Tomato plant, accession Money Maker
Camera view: bottom (45 deg); turntable rotation: 300 degrees
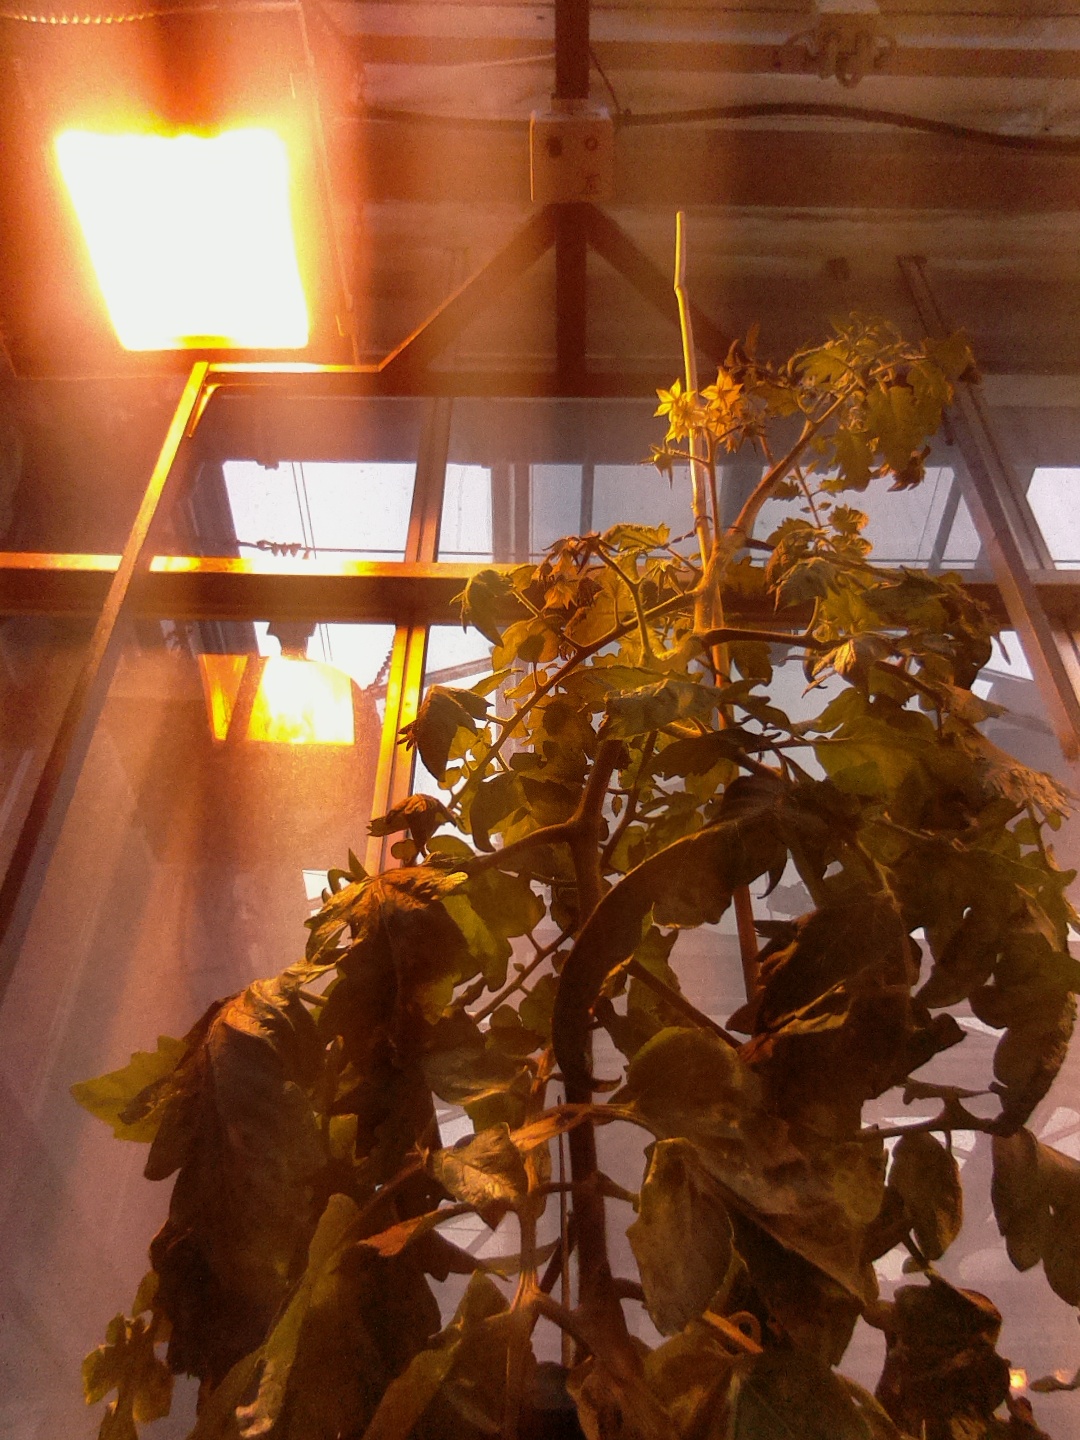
BBCH growth stage 70: Fruits at the main stem or branches visibles